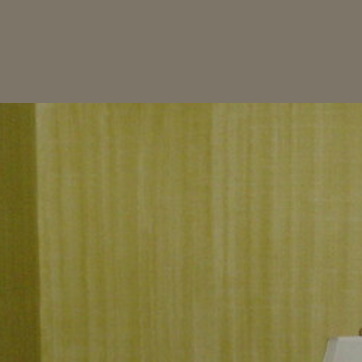
Material: wallpaper